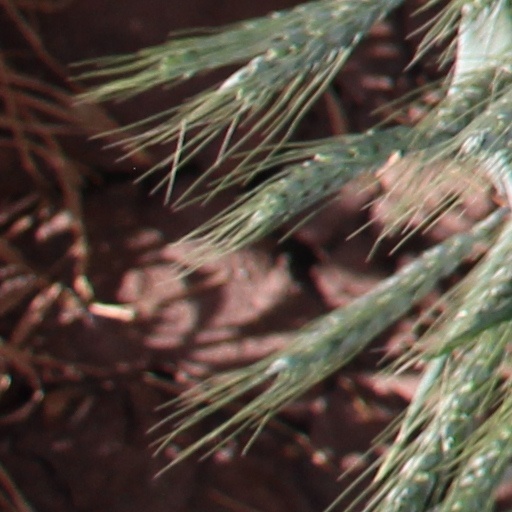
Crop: wheat